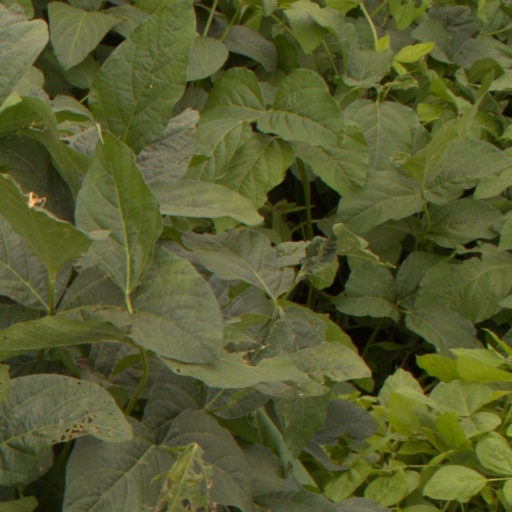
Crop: soybean